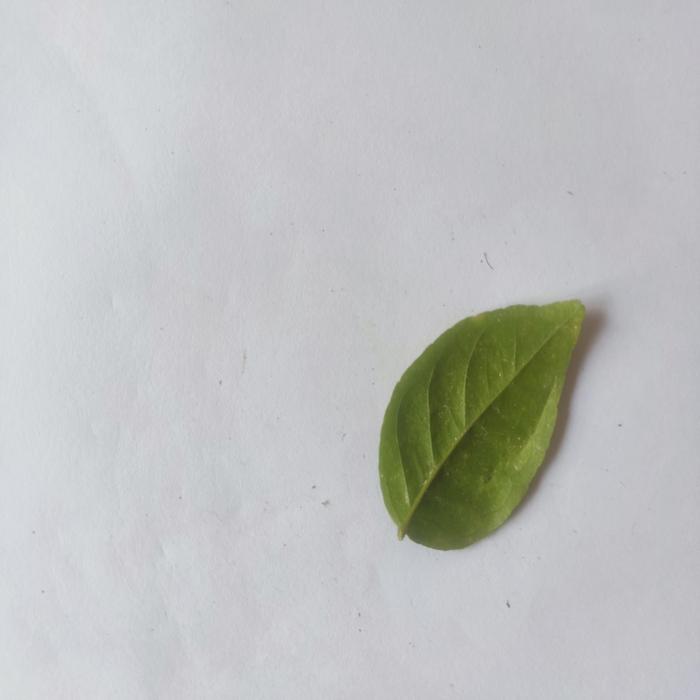
Crop: Aegle Marmelos
Leaf condition: Healthy_Leaf